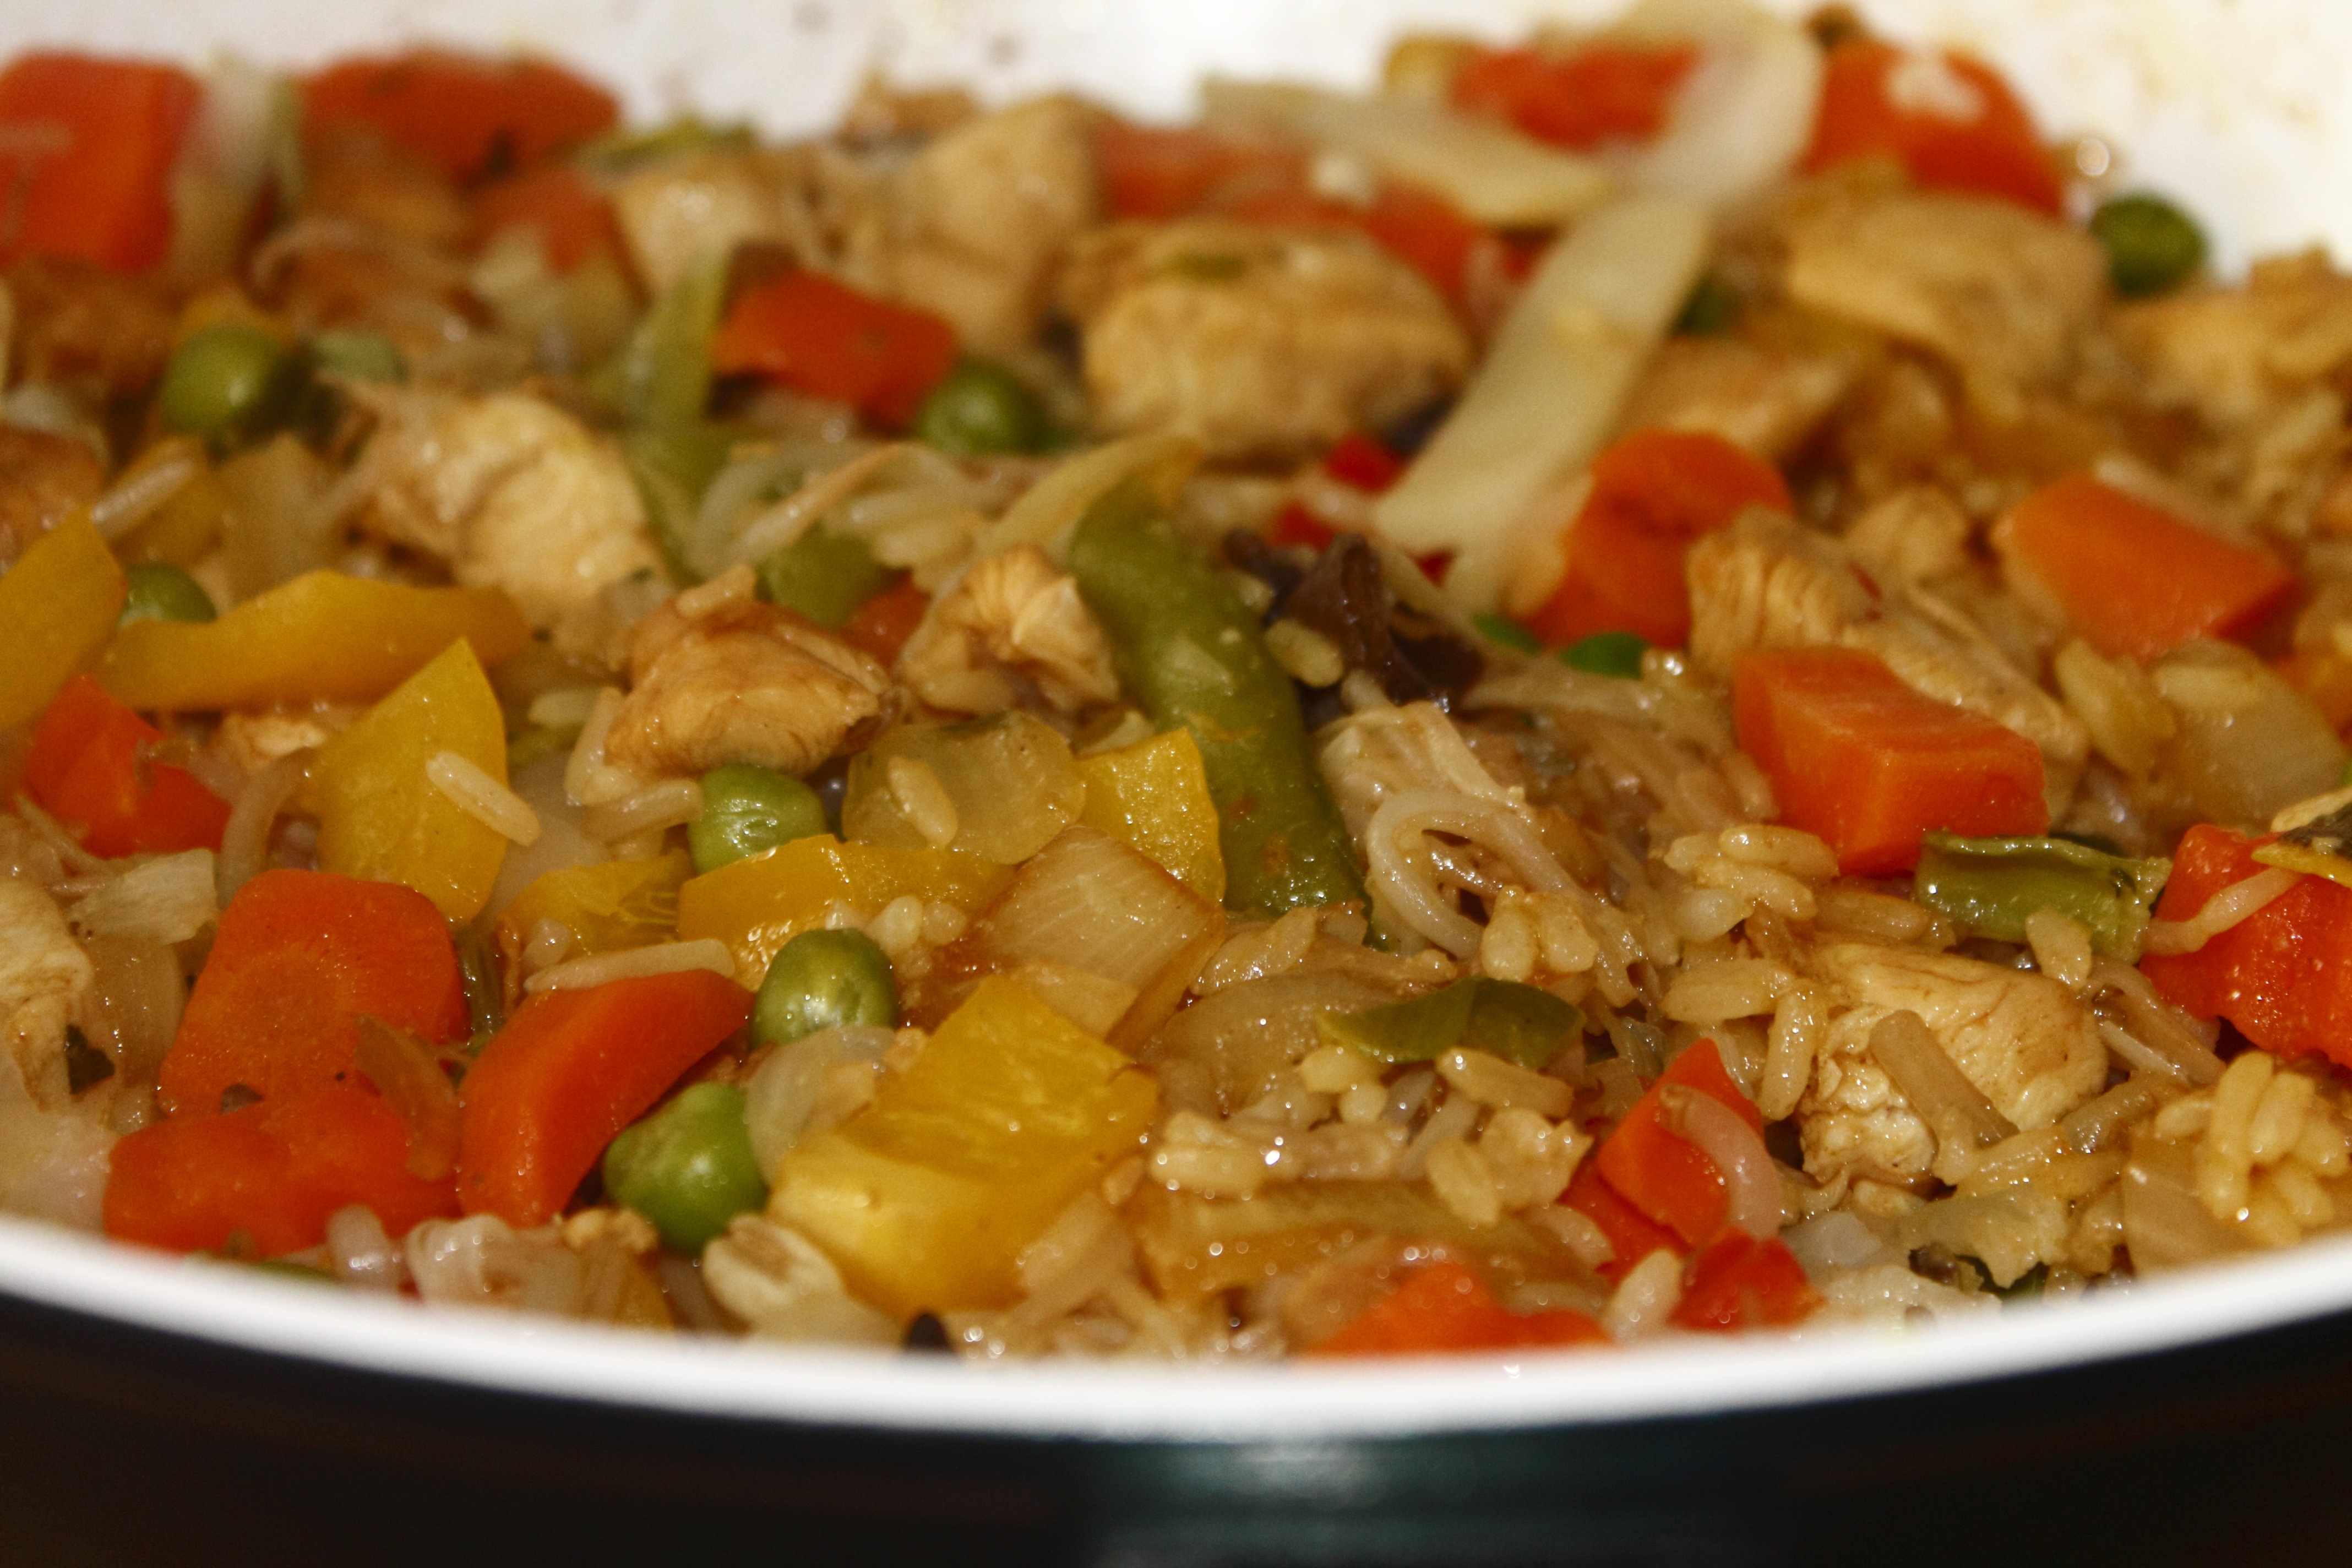
dish, meal, food, salad, produce, vegetable, eat, lunch, cuisine, delicious, rice, pan, asian food, fry up, fried rice, nutrition, court, edible, substantial, carrots, thai food, chinese food, pilaf, rice ladle, jambalaya